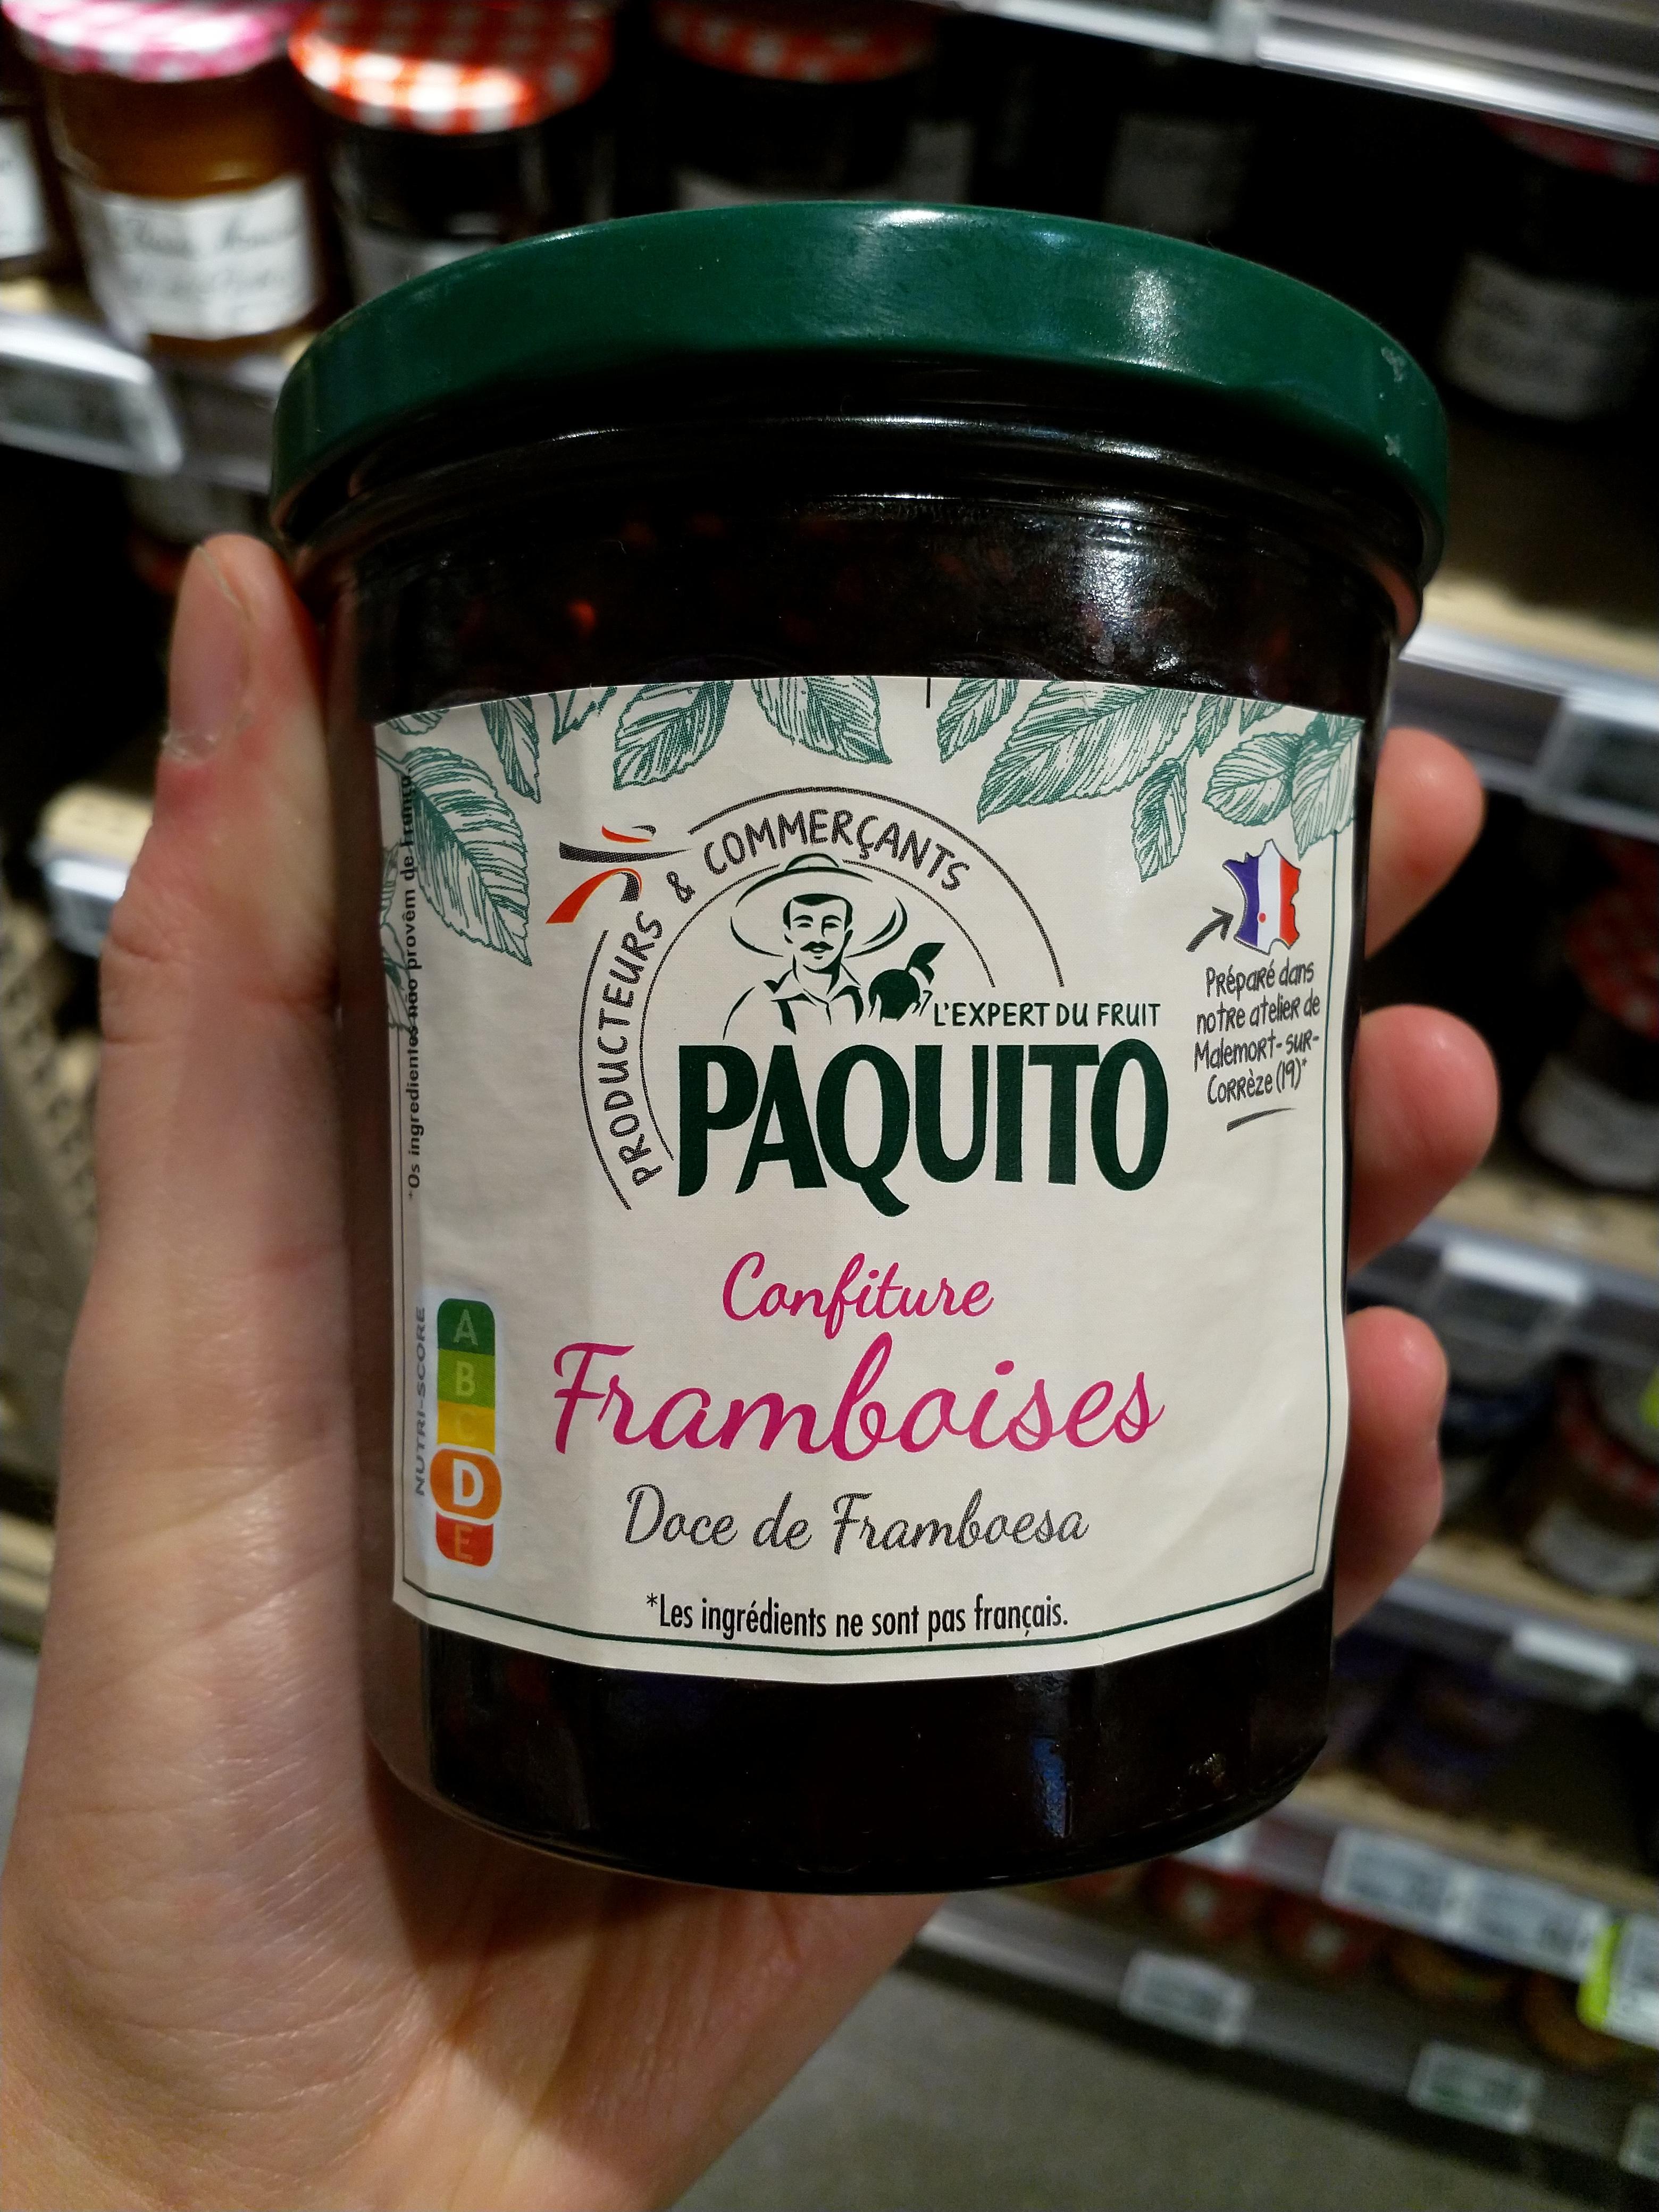
Nutri-Score label: nutriscore-d